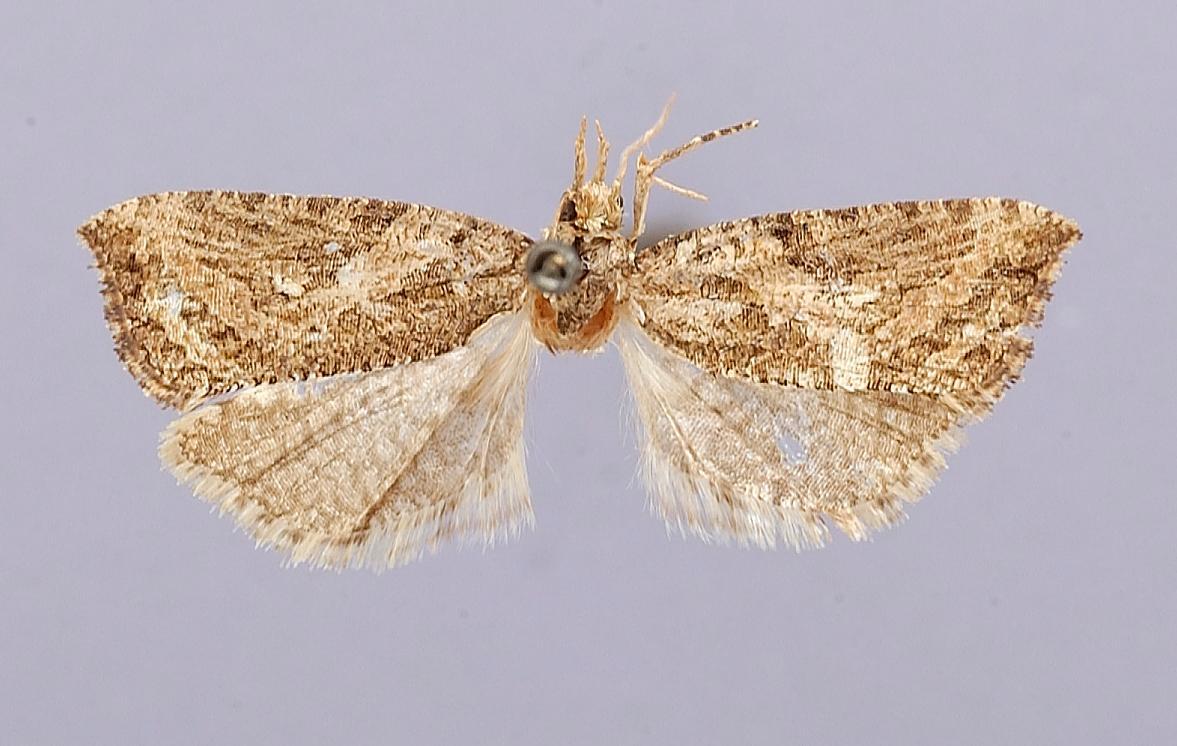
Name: Anopinella mariana
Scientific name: Anopinella mariana Brown & Adamski, 2003
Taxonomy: Animalia, Arthropoda, Insecta, Lepidoptera, Tortricidae
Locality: Volcán Santa María, Guatemala
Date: July